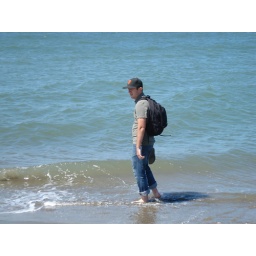
Marc standing in the cold ass water